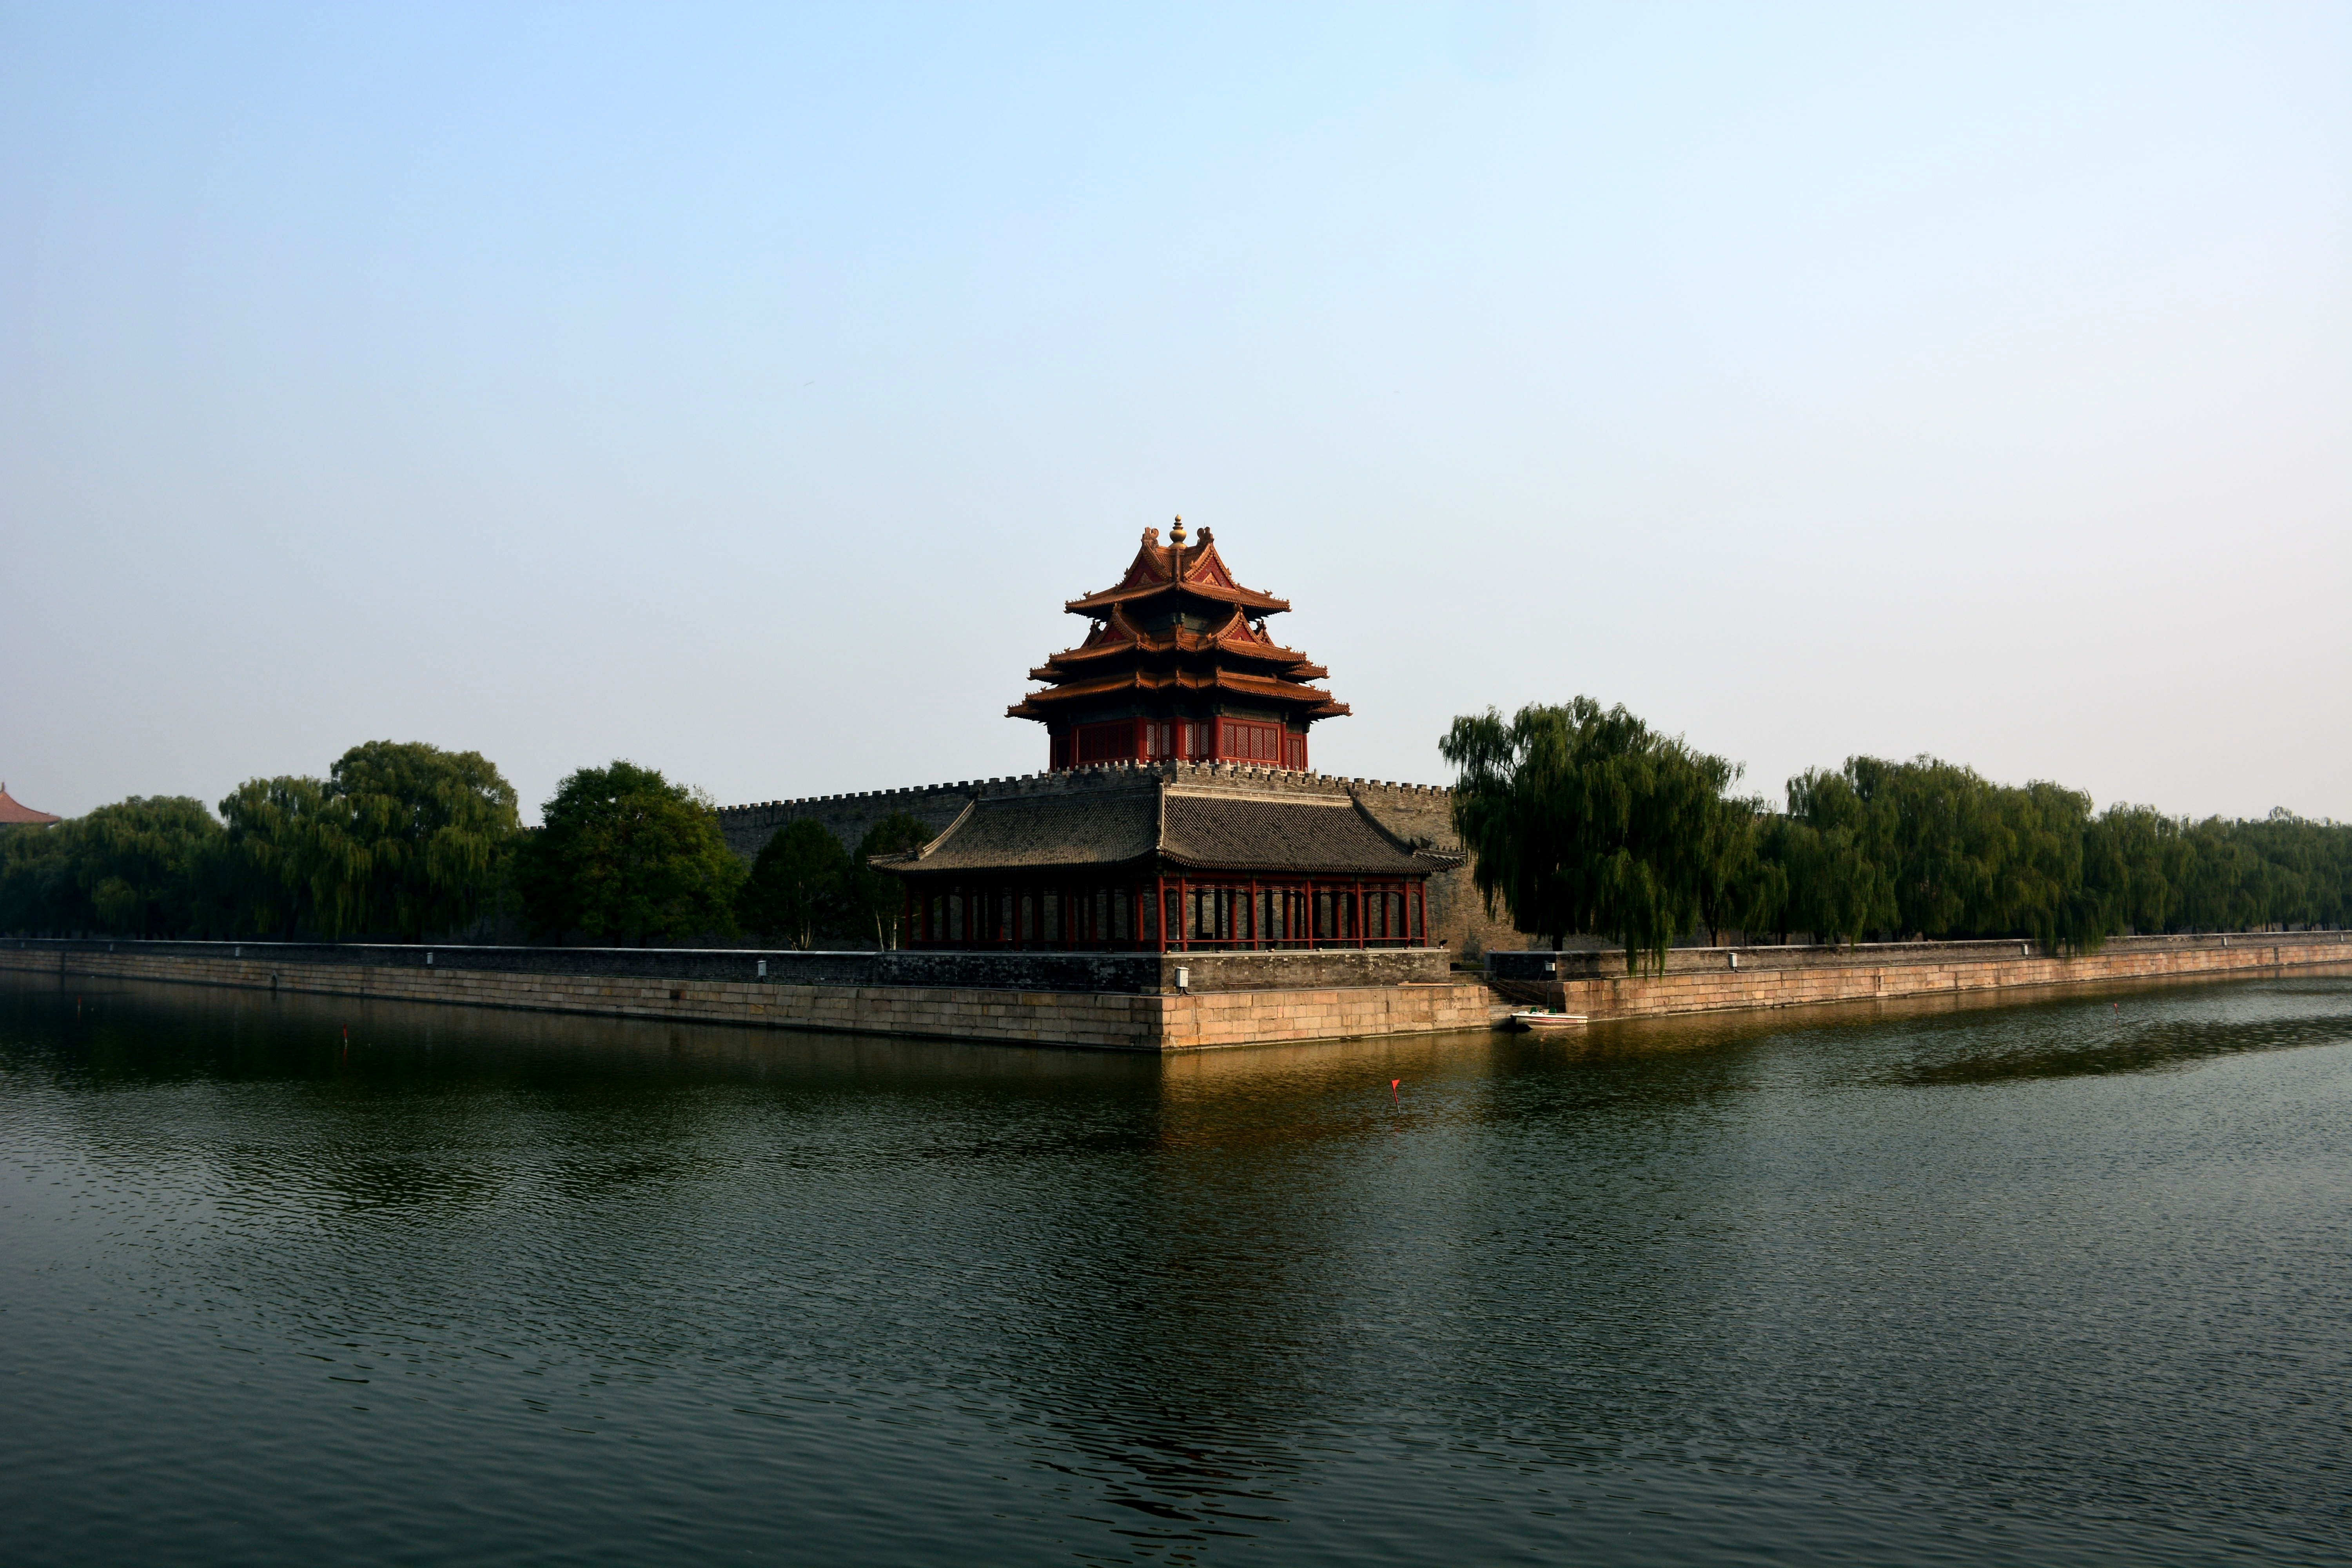
river, reflection, tower, landmark, place of worship, temple, beijing, symmetry, pagoda, the national palace museum